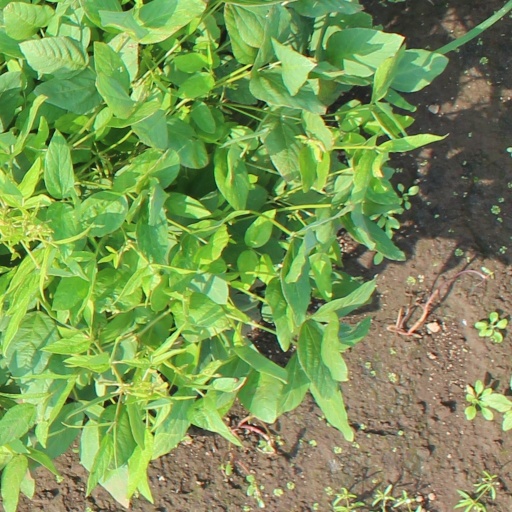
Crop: soybean